The Gun with Wings

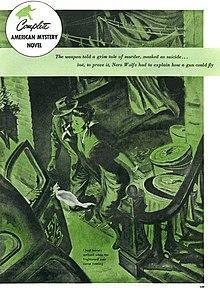
Thornton Utz illustrated "The Gun with Wings" for "The American Magazine" (December 1949)

Margaret "Peggy" Mion, widow of opera tenor Alberto Mion, and Frederick Weppler, the music critic for the "Gazette", ask Wolfe to investigate Mion's death from four months earlier. His body had been found in his apartment's soundproof practice studio, shot through the roof of the mouth. The police have ruled the case a suicide, but Peggy insists that Mion never would have been able to kill himself even though she was thinking of leaving Mion for Weppler. She pays Wolfe a $5,000 retainer to find out the truth so that she and Weppler can put their minds at ease and start a life together.